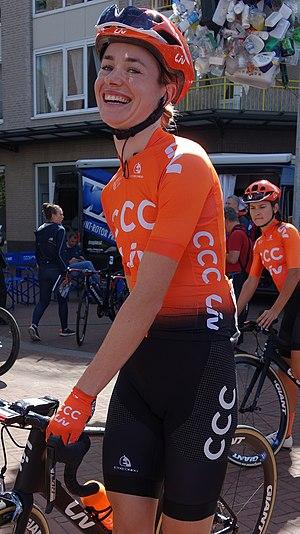
Riejanne Markus est une coureuse cycliste néerlandaise. Elle est membre de l'équipe WM3.
La saison 2020 de l'équipe féminine CCC-Liv est la seizième de la formation. Elle accède au statut de WorldTeam, la première division du cyclisme féminin.